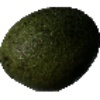
Label: Avocado 1